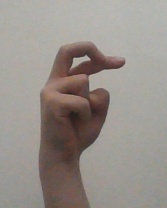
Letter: zay